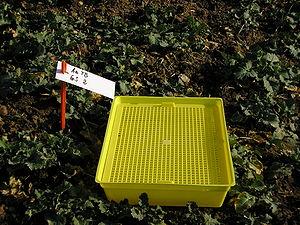
Une collection d'insectes ou collection entomologique est le résultat de la collecte et la conservation d'insectes morts, dans un but scientifique ou esthétique. Parce que la plupart des insectes sont petits et que la majorité ne peut pas être identifiée sans l'examen minutieux de caractères morphologiques, les entomologistes créent ou maintiennent souvent des collections d'insectes morts, pour permettre leur observation et la comparaison des spécimens. De très larges collections sont ainsi conservées dans des musées d'histoire naturelle et des universités, où elles sont maintenues et étudiées par des spécialistes ou des étudiants. Des collections privées peuvent également être constituées par des entomologistes amateurs ou des collectionneurs d'insectes.